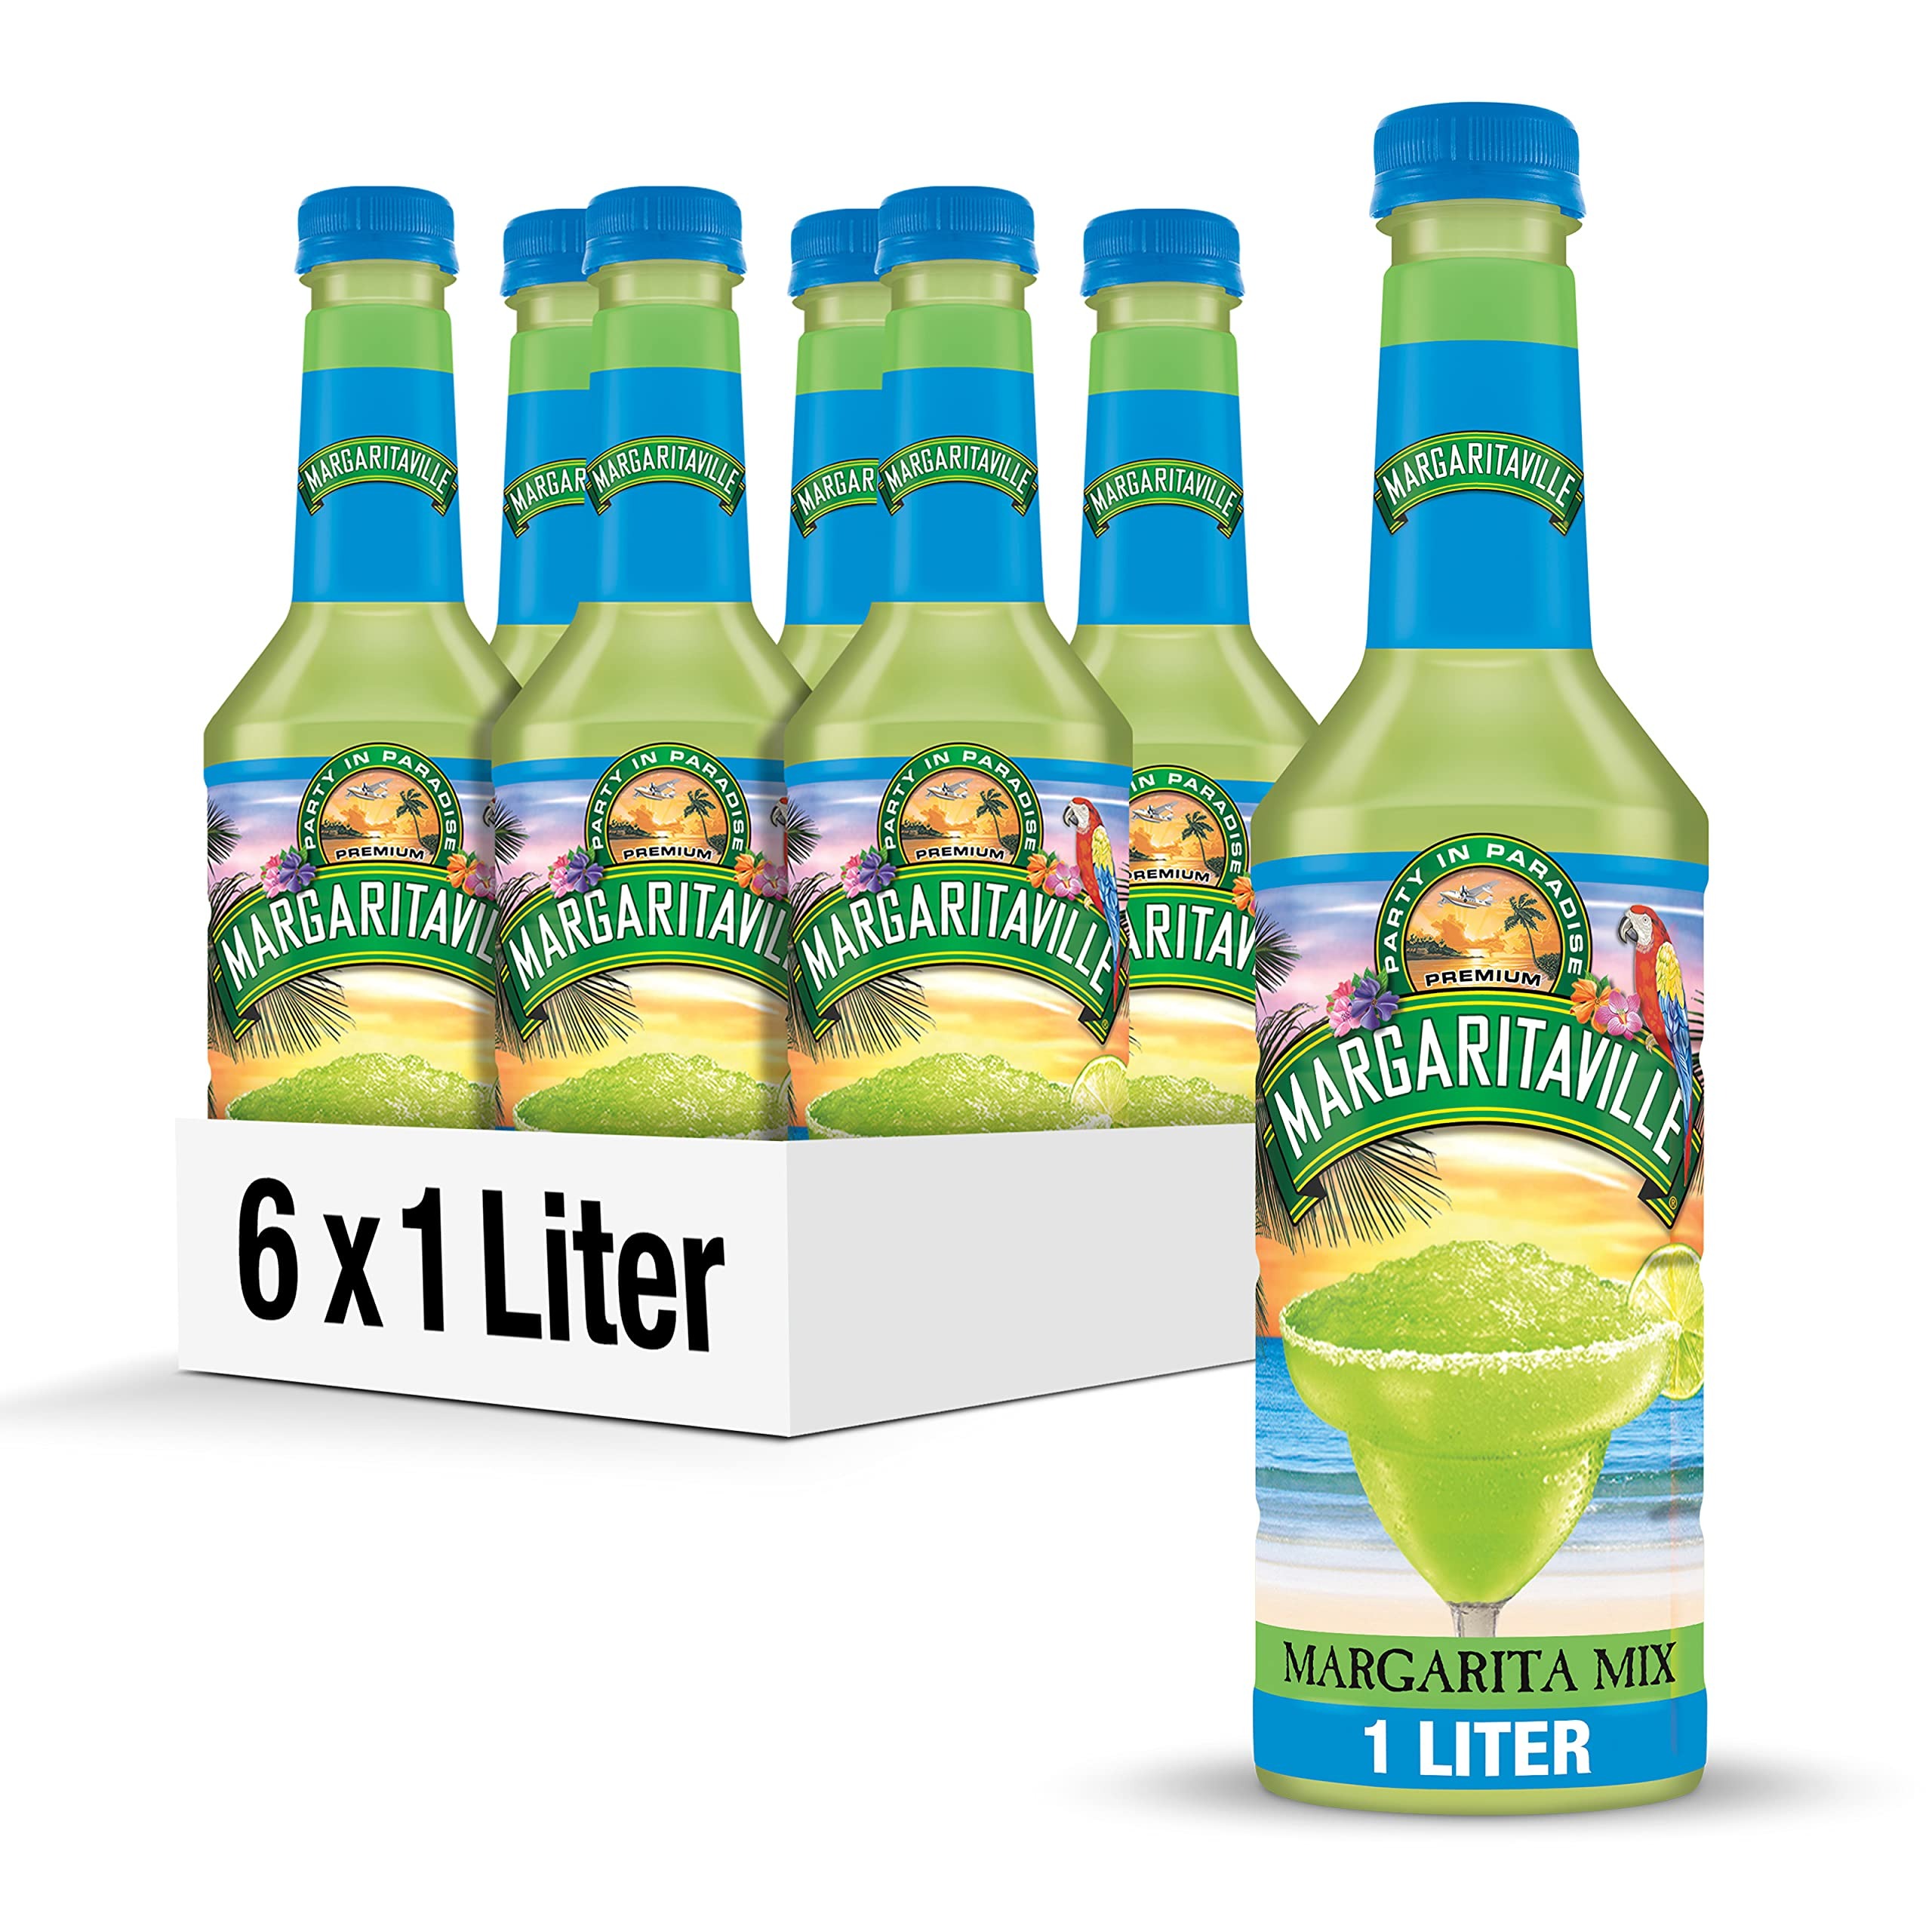
Item Name: Margaritaville Margarita Mix, 1 L bottle (Pack of 6), Fresh Lime Flavored Cocktail Mixer, Premium Ingredients, Perfect for Margaritas and Mocktail Drinks
Bullet Point 1: QUALITY YOU CAN TASTE: Premium ingredients and fresh lime make for the perfect Margarita every time
Bullet Point 2: PERFECT BLEND: Enjoy the perfect blend of fresh lime flavors that are pleasantly sweetened for just the right balance of tart and sweet
Bullet Point 3: COCKTAIL MIXER: It’s the perfect mixer to add your favorite tequila, rum, vodka or any other spirit you choose
Bullet Point 4: CHOOSE YOUR MIX: Delight your guests with our original Lime Margarita Mix or Mango Margarita Mix
Bullet Point 5: TROPICAL ESCAPE: Escape to your own personal Margaritaville, a tropical paradise where the sun always shines, there’s always a cool breeze and plenty of Margaritas
Value: 202.88
Unit: Fl Oz

Price: 19.98